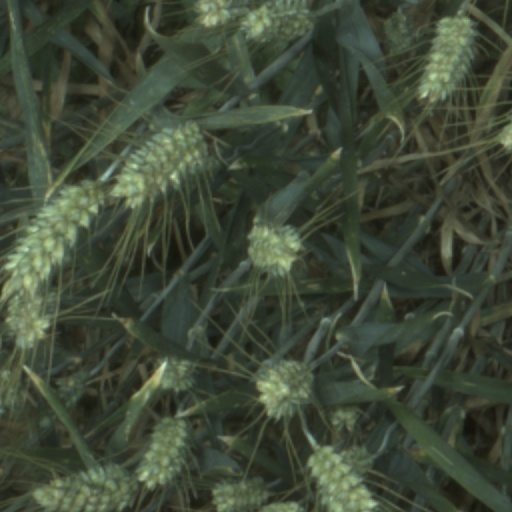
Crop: wheat